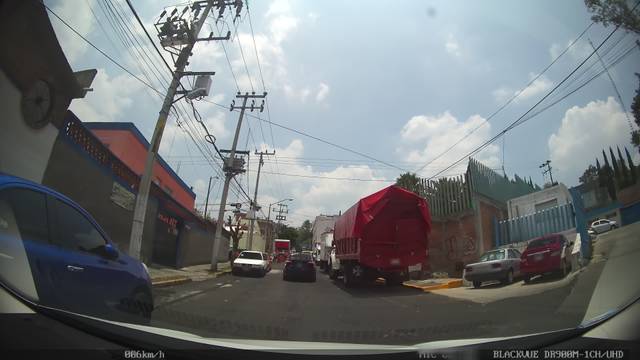
Region: Mexico
Coordinates: 19.473, -99.246